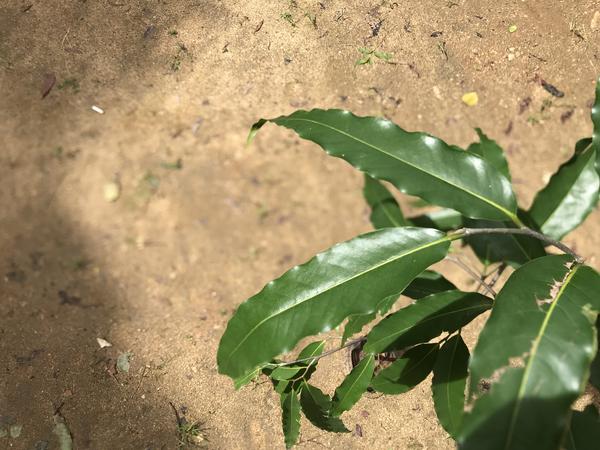
Plant: Ashoka